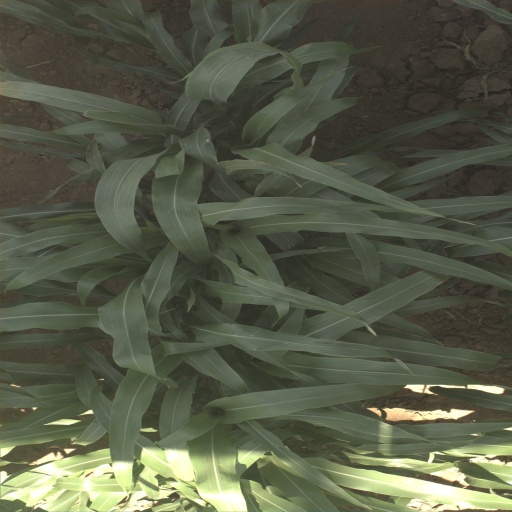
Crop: sorghum